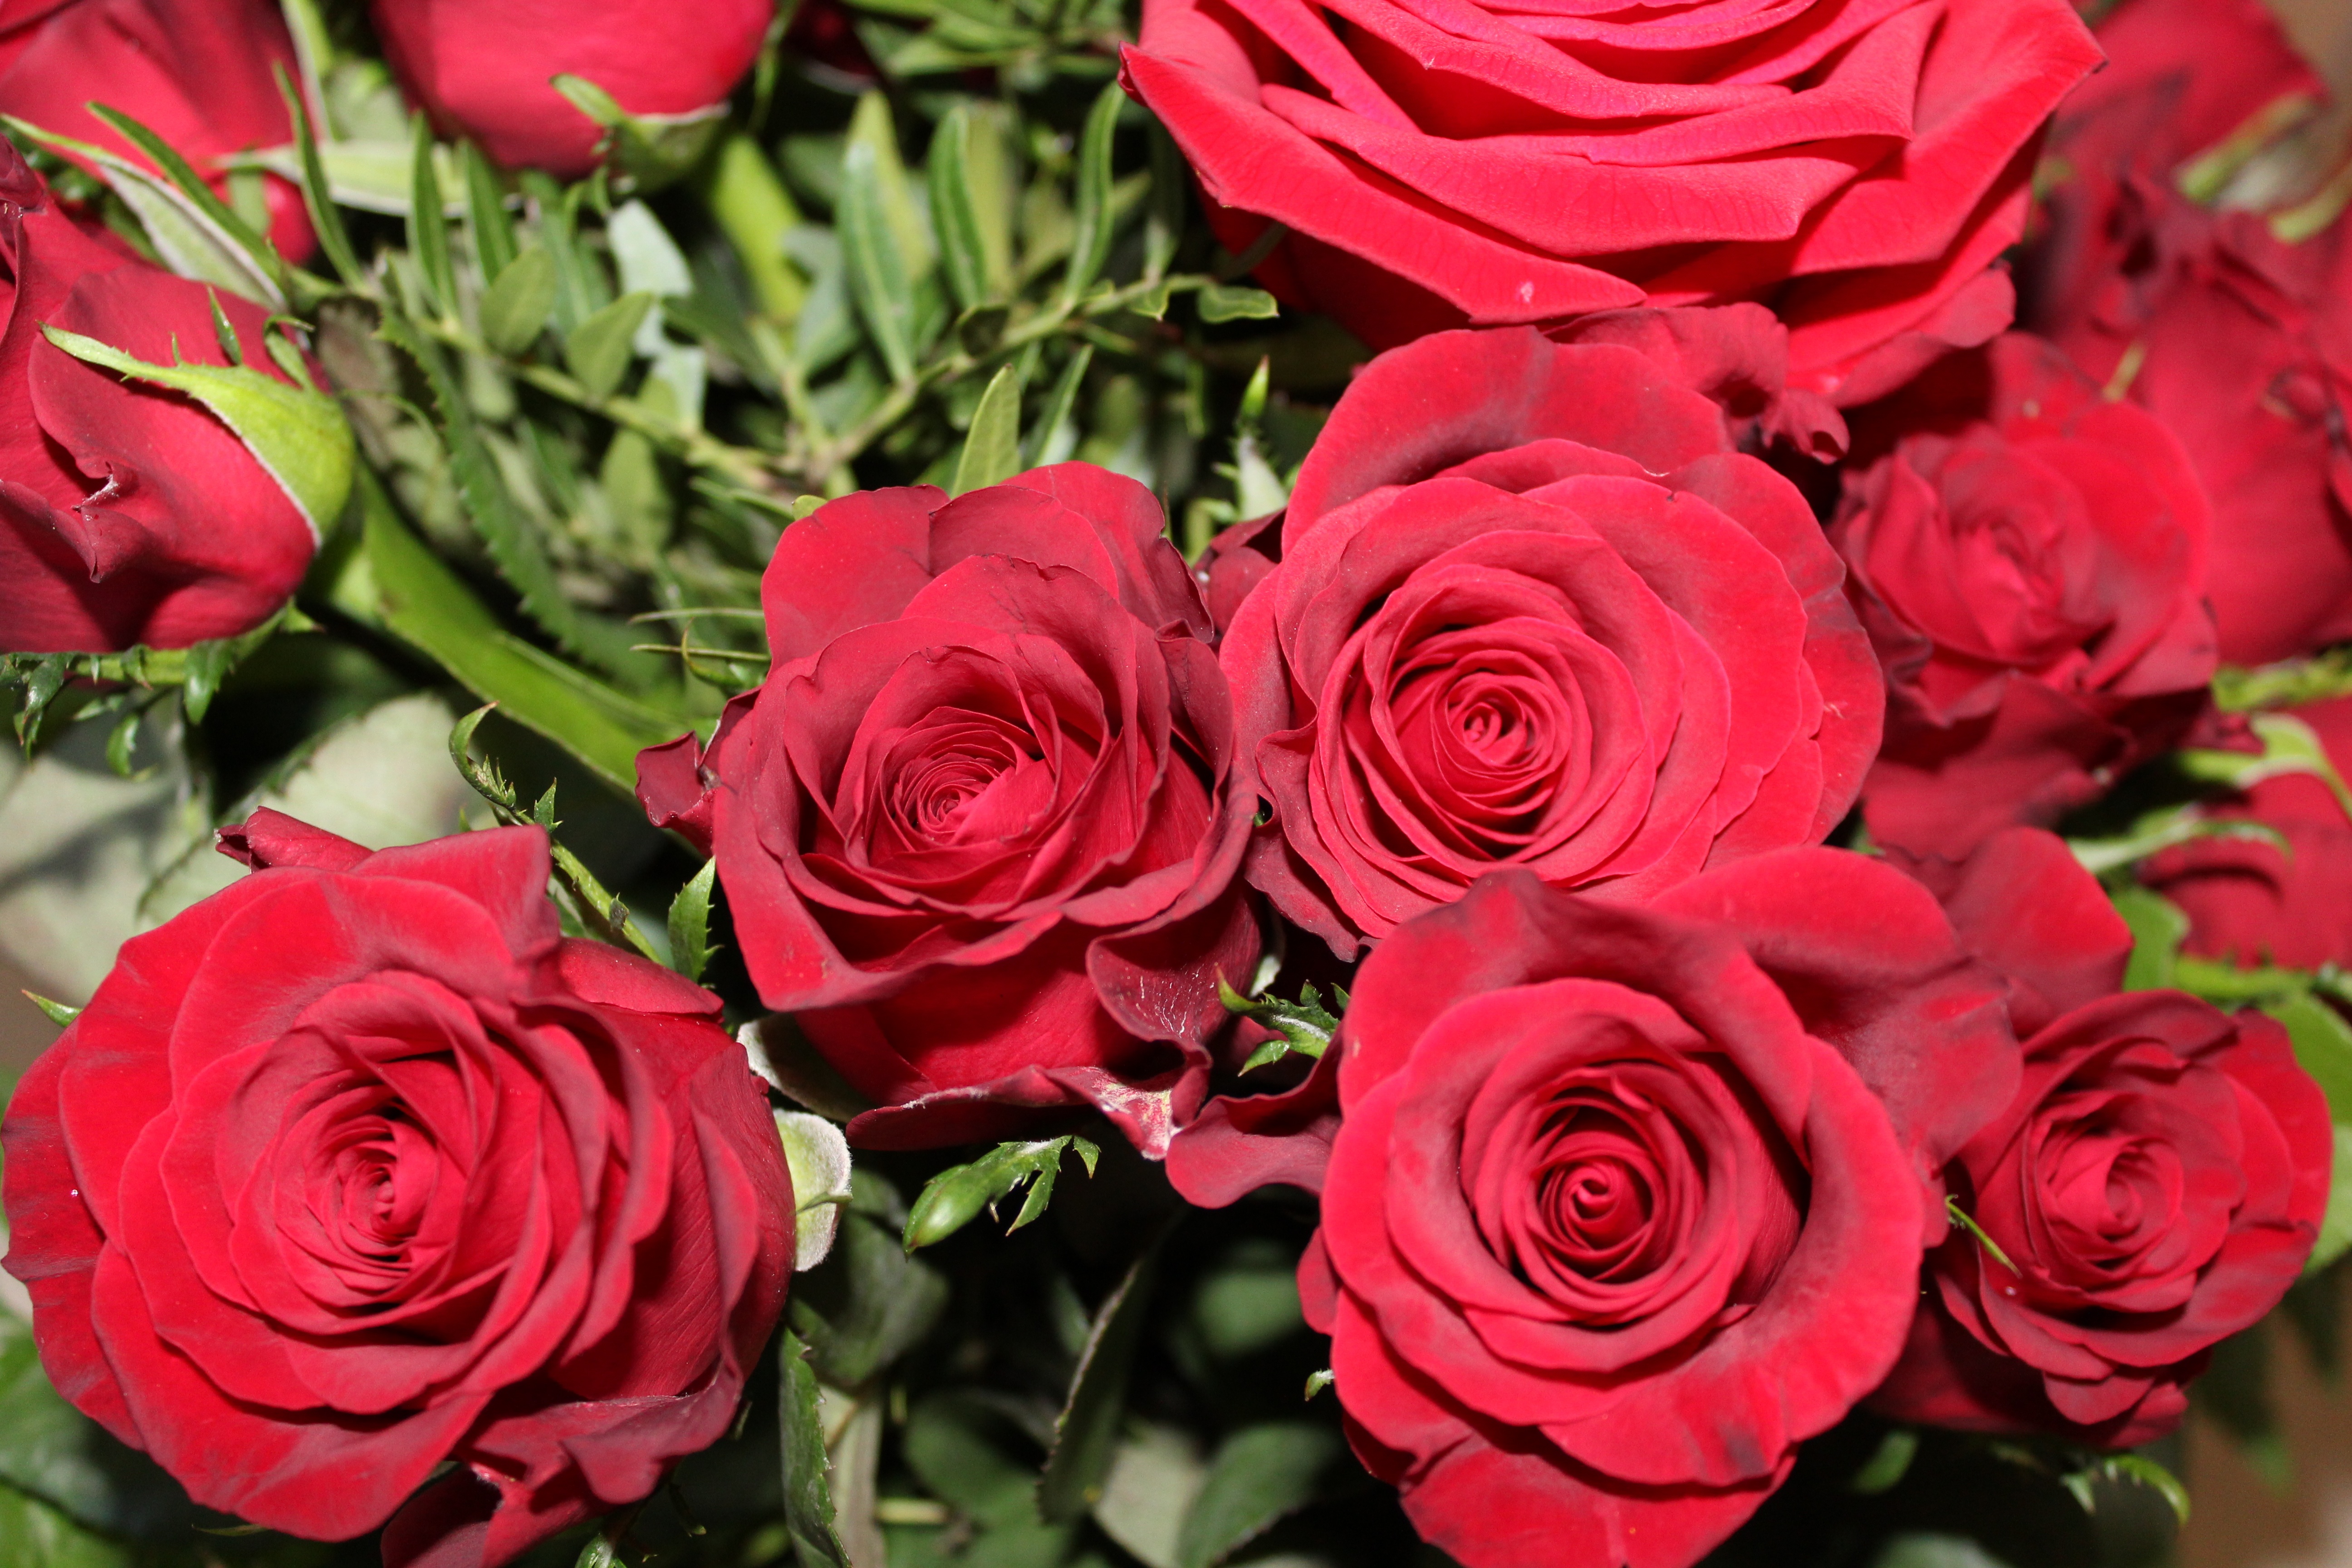
plant, flower, petal, bouquet, rose, red, pink, roses, floristry, floribunda, flowering plant, garden roses, rose family, red roses, flower bouquet, cut flowers, floral design, land plant, rosa centifolia, flower arranging